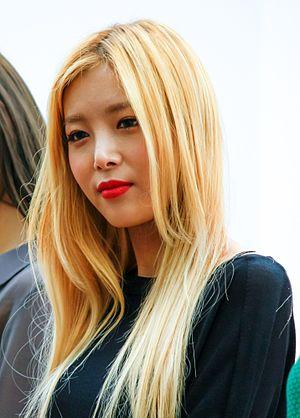
Kim Yu-bin, professionnellement connue en tant que Yubin, est une rappeuse, chanteuse, danseuse, autrice-compositrice et actrice sud-coréenne. Elle est surtout connue pour faire partie du girl group sud-coréen Wonder Girls.